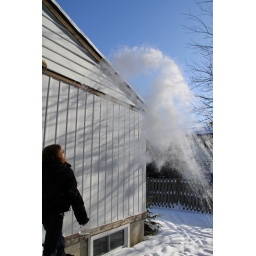
Science 101. Toss boiling water into the sky in -40 C.